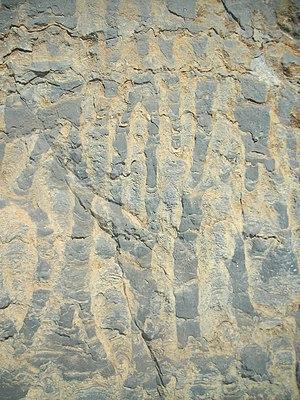
Sur l’échelle des temps géologiques, le Protérozoïque est le dernier éon du Précambrien.